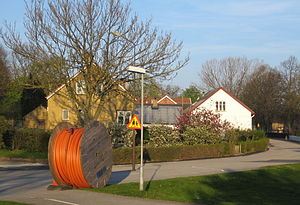
Tygelsjö
En vej i Tygelsjö
Tygelsjö er en by i Malmø Kommune, Skåne län, Sverige. Tygelsjö fungerer samtidig også som en forstad til Malmø og ligger vest for E6 og E22. Byen har busforbindelser til Malmø og Vellinge. Byen har 2.783 indbyggere.